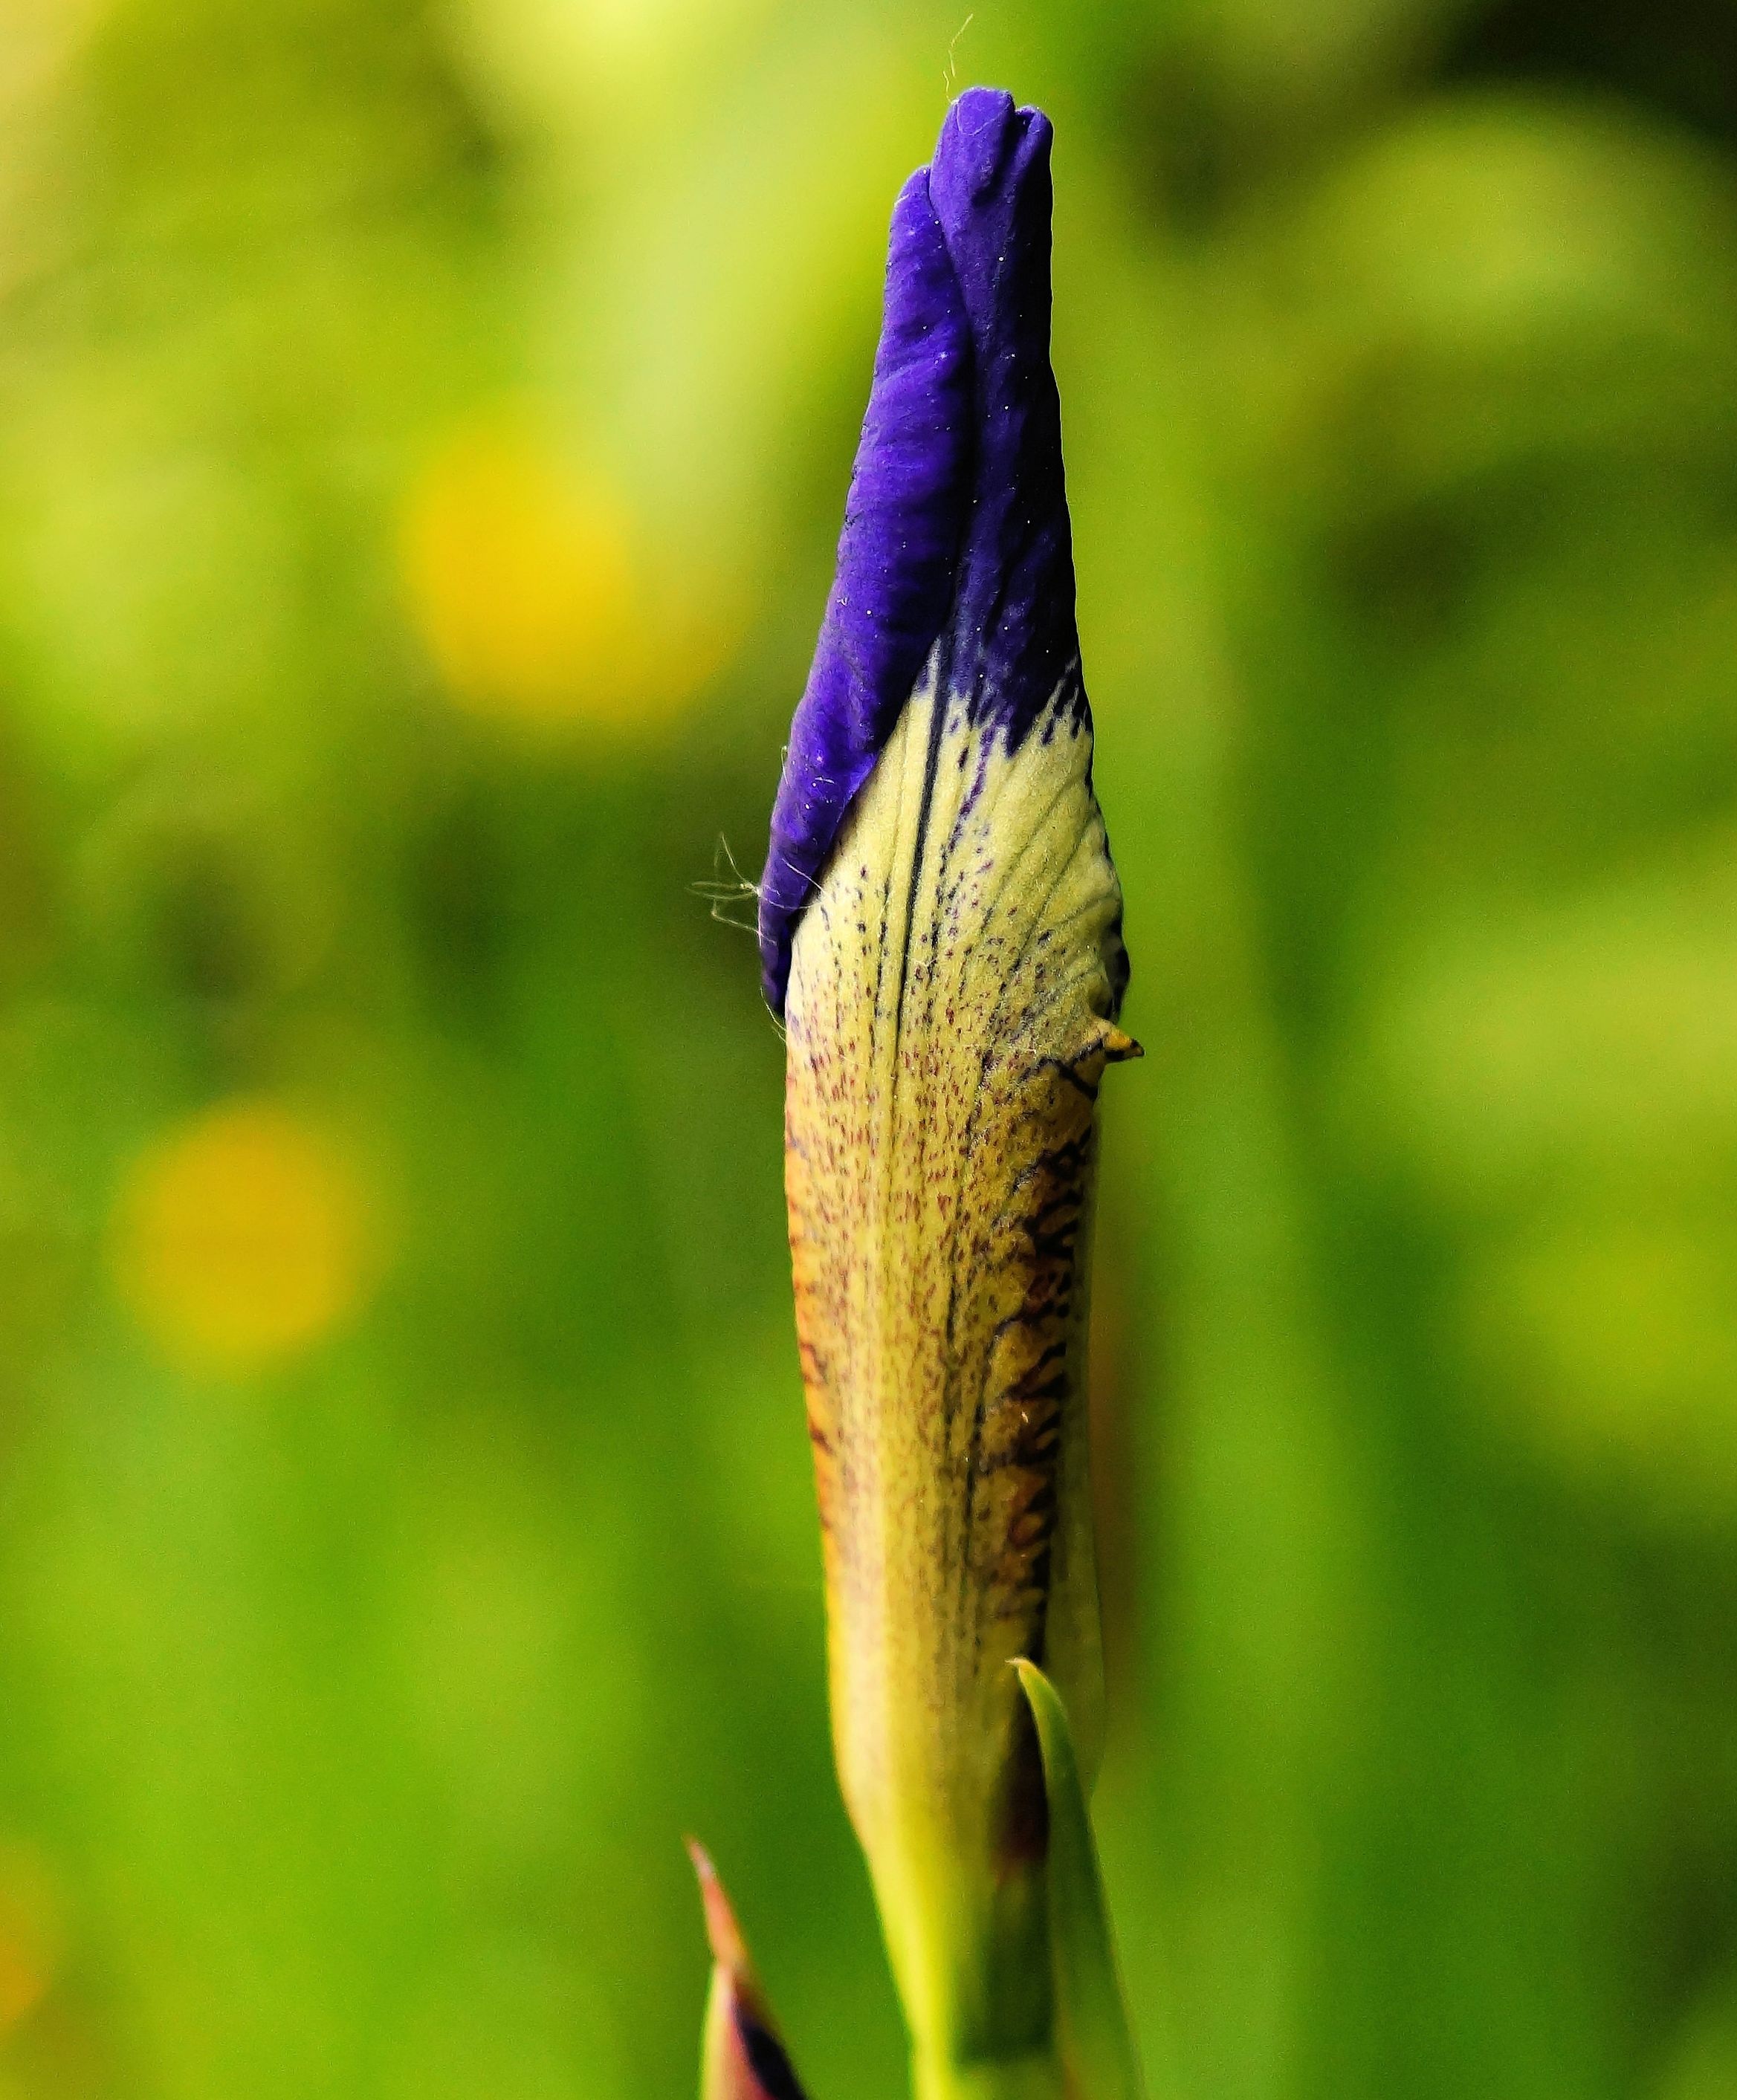
nature, grass, blossom, plant, photography, leaf, flower, bloom, green, botany, blue, yellow, close, flora, fauna, wildflower, close up, hope, closed, bud, macro photography, flowering plant, grass family, plant stem, land plant